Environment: lab
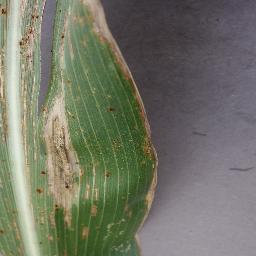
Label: northern_corn_leaf_blight